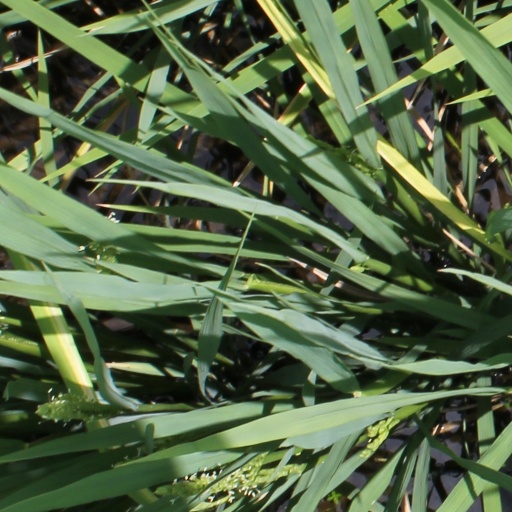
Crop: rice